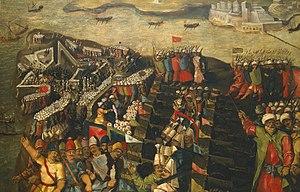
Le Grand Siège de Malte a été mené par les Ottomans en 1565 pour prendre possession de l'archipel et en chasser l'ordre de Saint-Jean de Jérusalem. Malgré leur supériorité numérique, les Ottomans ne viennent pas à bout de la résistance des chevaliers et doivent lever leur siège après avoir essuyé de lourdes pertes. Cette victoire de l'Ordre assure sa présence à Malte et renforce durablement son prestige dans l'Europe chrétienne.